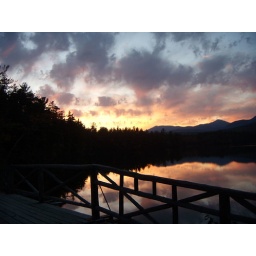
Sunset over the white mountains